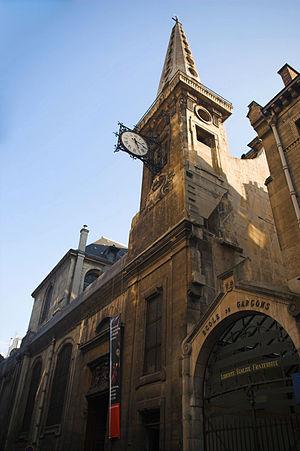
Eglise Saint-Louis en l'île, Paris IVème.
L’église Saint-Louis-en-l’Île est une église française de culte catholique romain, située dans le 4ᵉ arrondissement de Paris, sur l’île Saint-Louis. L’église se trouve à l'intersection de la rue Saint-Louis-en-l’Île et de la rue Poulletier. Cet édifice a été construit en plusieurs étapes de 1624 à 1726. Son saint patron est Saint Louis de France qui régna sous le nom de Louis IX.
Cet article recense les monuments historiques français classés en 1915.
Cet article recense les monuments historiques du 4ᵉ arrondissement de Paris, en France.